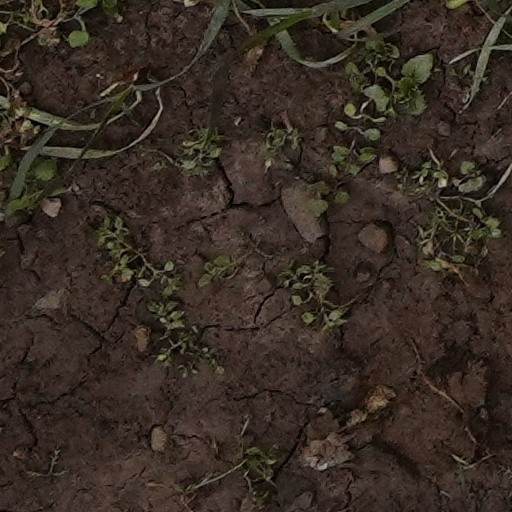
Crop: wheat